Jean Baptista von Schweitzer

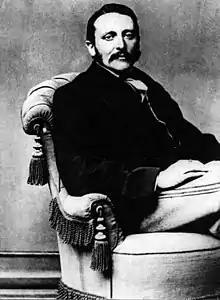
Schweitzer in 1863

Jean Baptista von Schweitzer (12 July 1833 – 28 July 1875) was a German politician, dramatic poet and playwright.